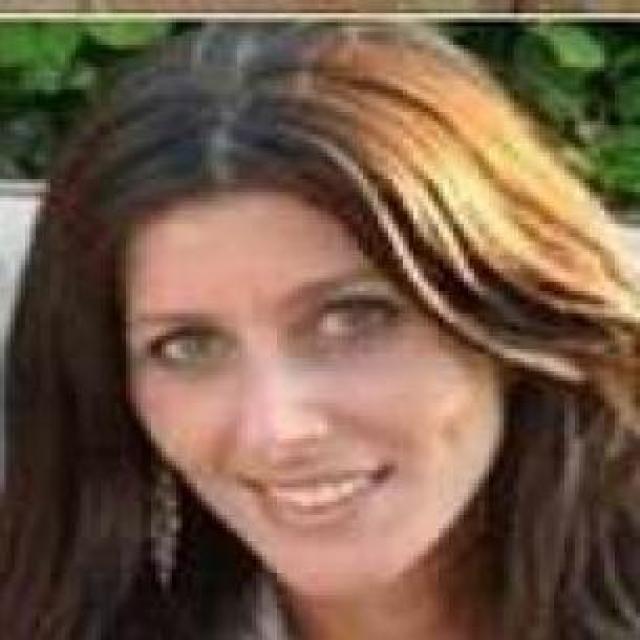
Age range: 21-44